Gopal Singh Nepali

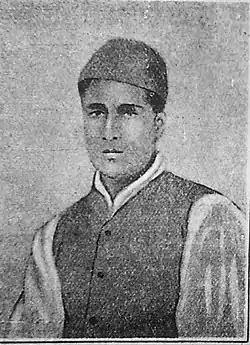
Gopal Singh Nepali

Gopal Singh Nepali (11 August 1911 – 17 April 1963) was an Indian poet of Hindi literature and a lyricist of Bollywood. He was the son of Rel Bahadur Singh and Saraswati. He was born on birthday of Lord Krishna (Krishna Janmashtami). His association with Bollywood spanned around two decades, beginning in 1944 and ended with his death in 1963.